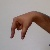
The image shows a hand gesture representing the letter 'Q' in Indian Sign Language.